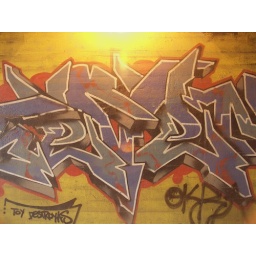
under the krog street bridge